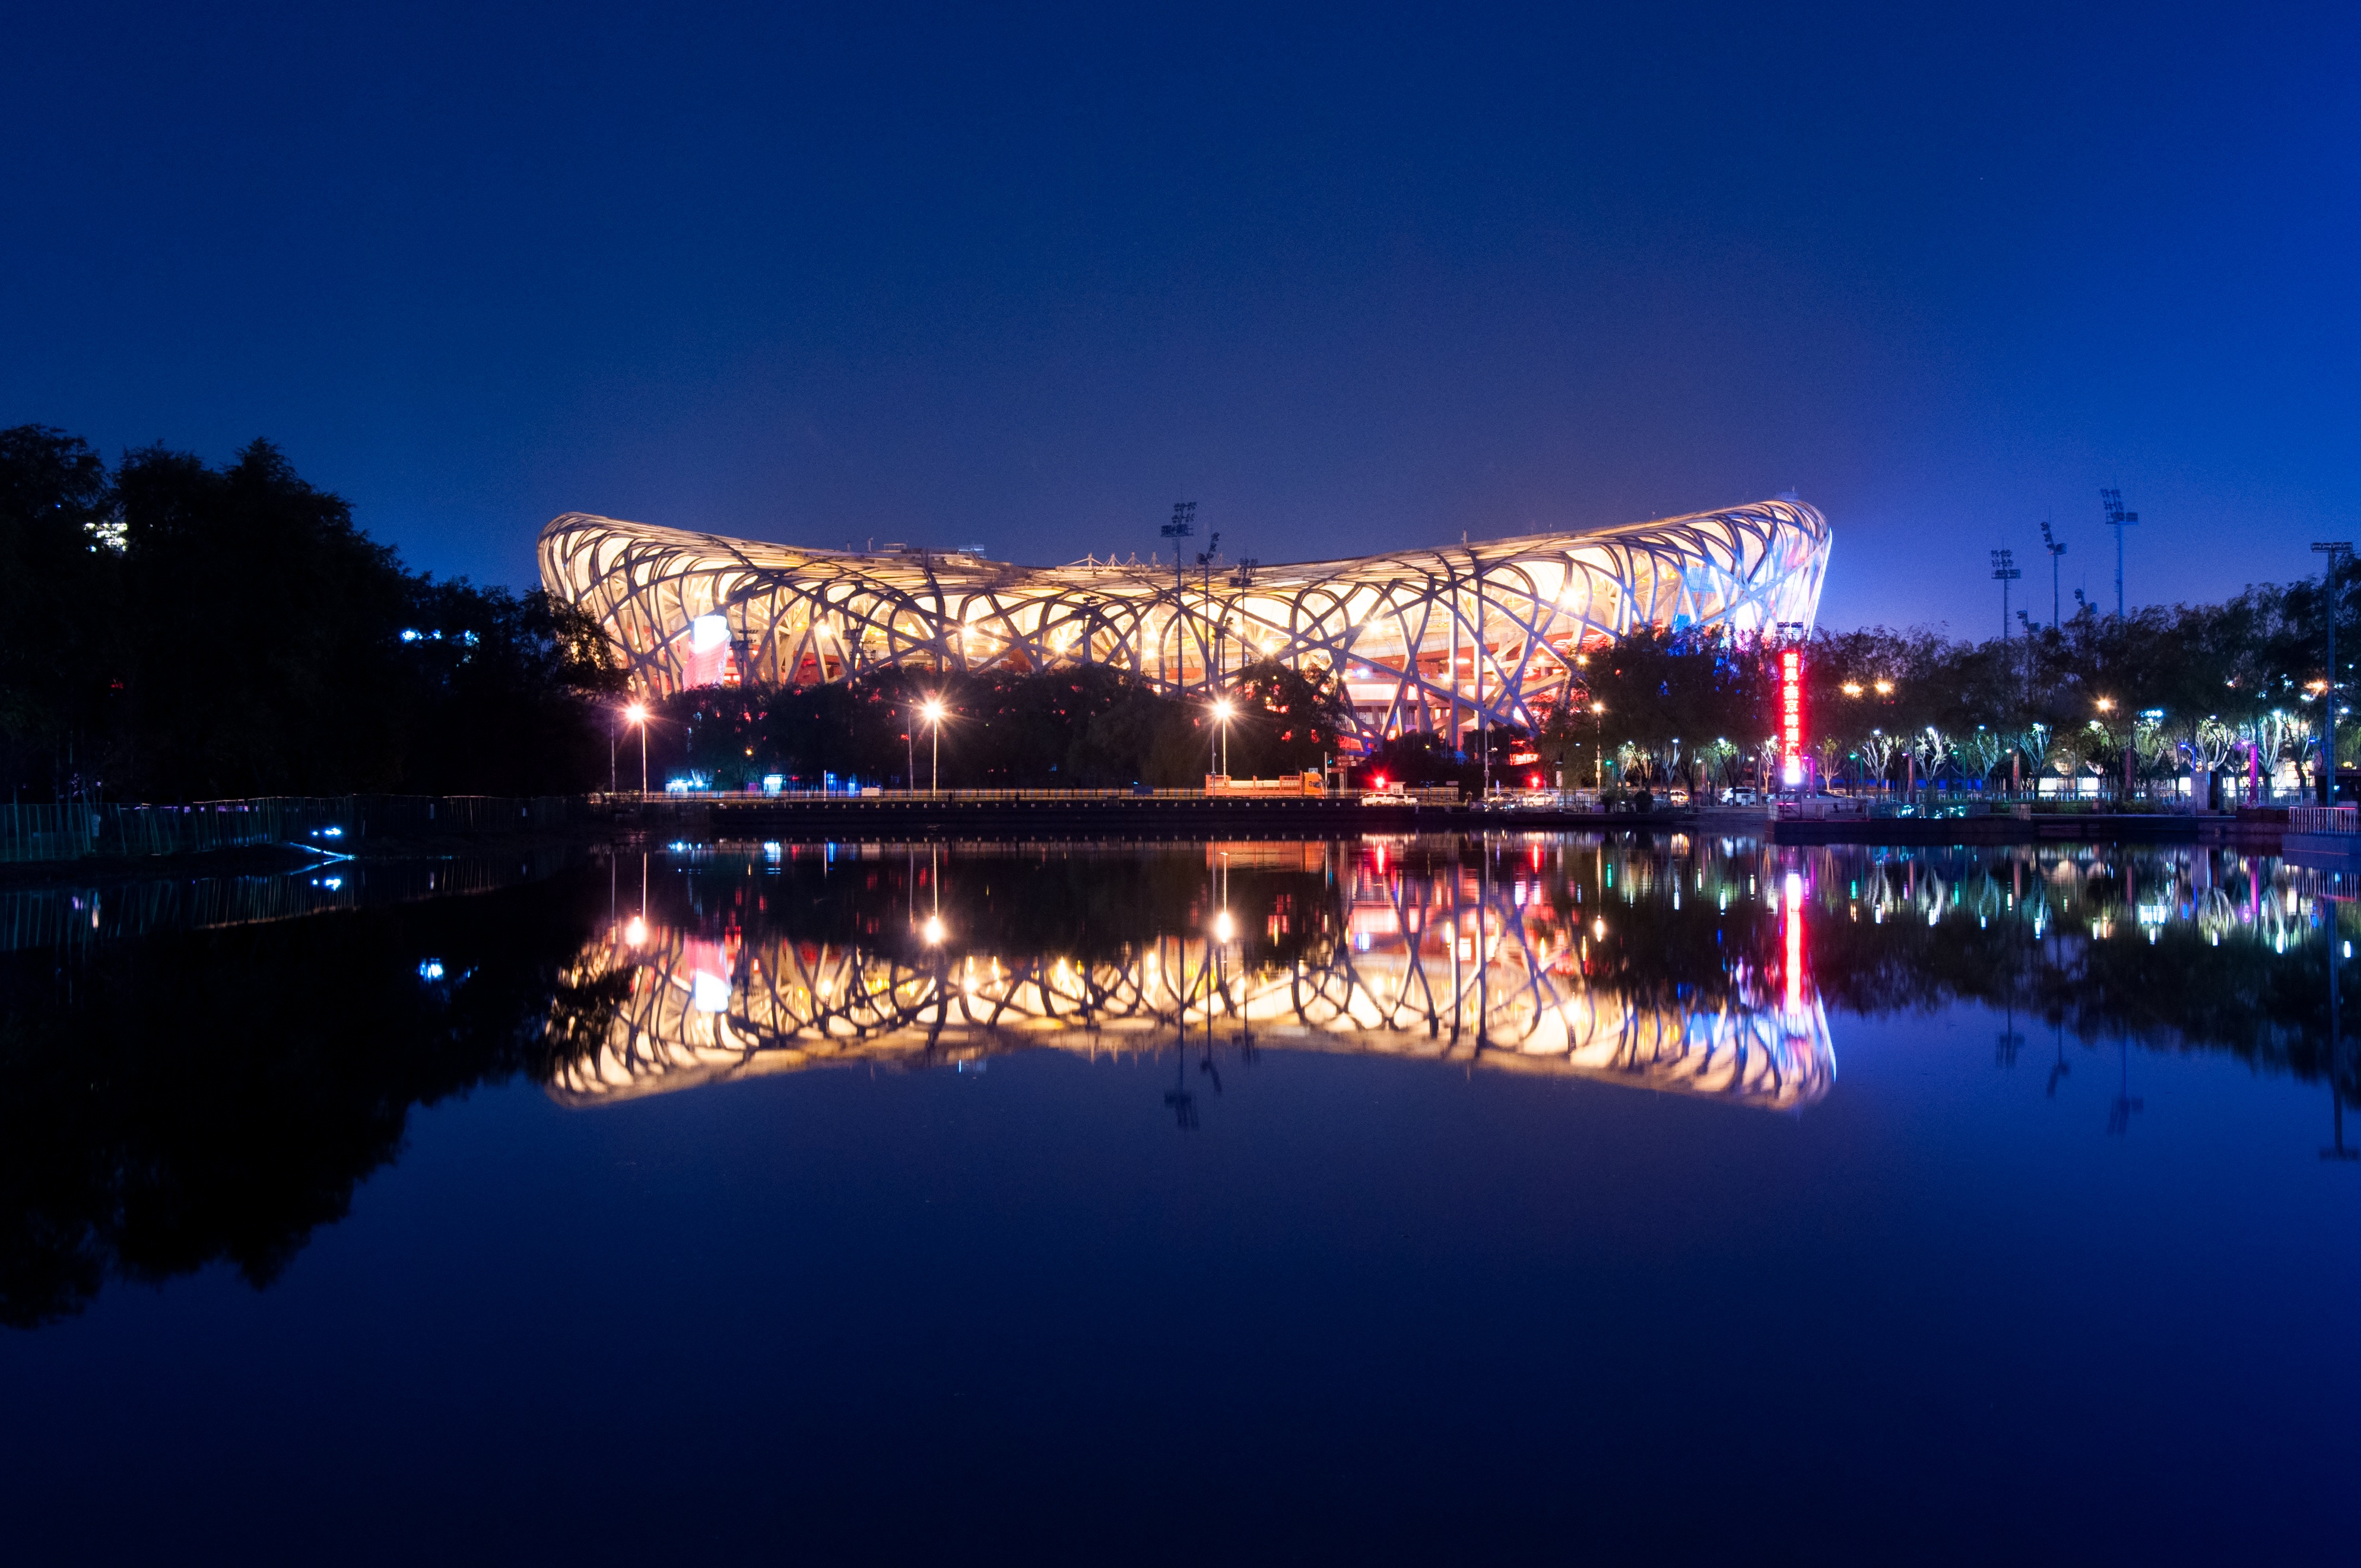
bridge, skyline, night, cityscape, dusk, evening, reflection, beijing, nest, night view